List of institutions of higher education in Karnataka

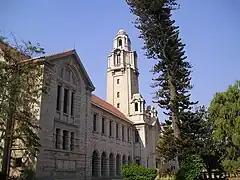
Main building of the Indian Institute of Science

This page is a list of higher education institutions in Karnataka that grant academic degrees. This page lists Institutes of National Importance, Institutes of Eminence, Central Universities, Deemed Universities, State Universities and Private Universities.